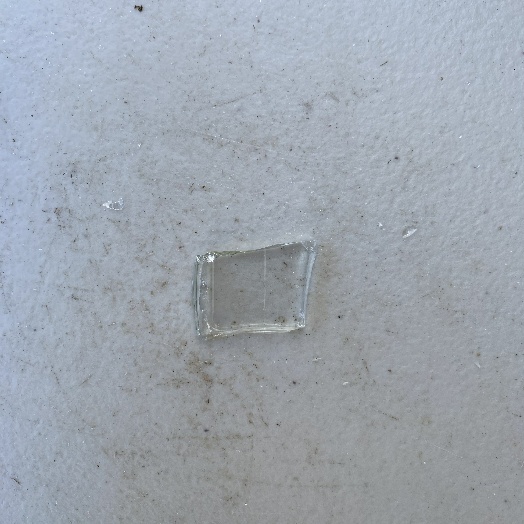
Label: Glass